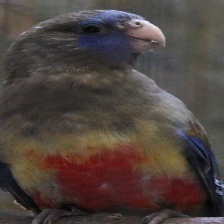
Species: EASTERN BLUEBONNET
Scientific name: NORTHIELLA HAEMATOGASTER